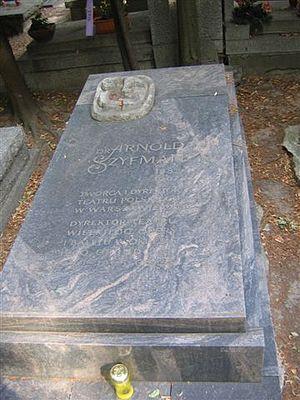
Arnold Szyfman, né le 23 novembre 1882 en Voïvodie des Basses-Carpates et mort le 11 janvier 1967 à Varsovie est un journaliste, directeur de théâtre, dramaturge et metteur en scène polonais.